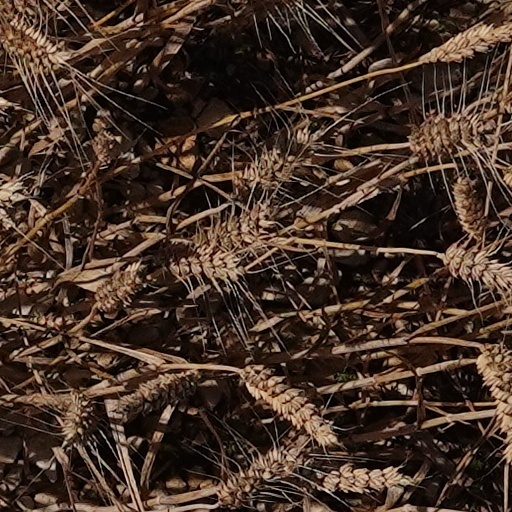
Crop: wheat